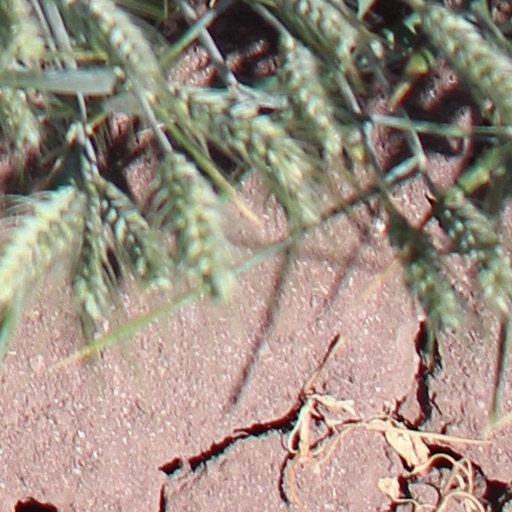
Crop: wheat